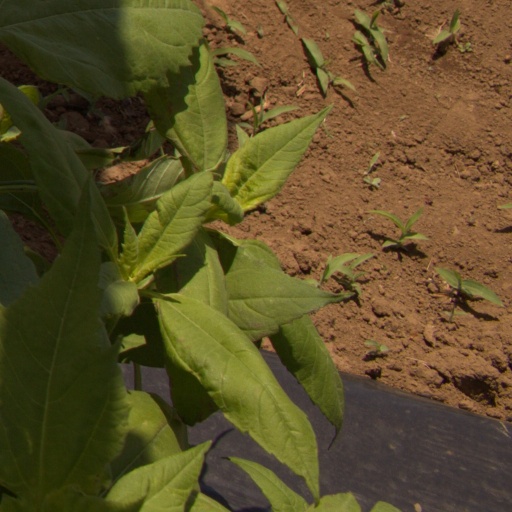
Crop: Jerusalem artichoke